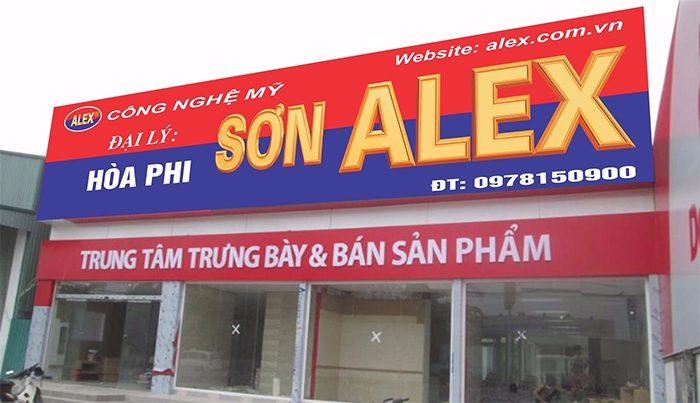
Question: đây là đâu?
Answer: đây là đại lý sơn